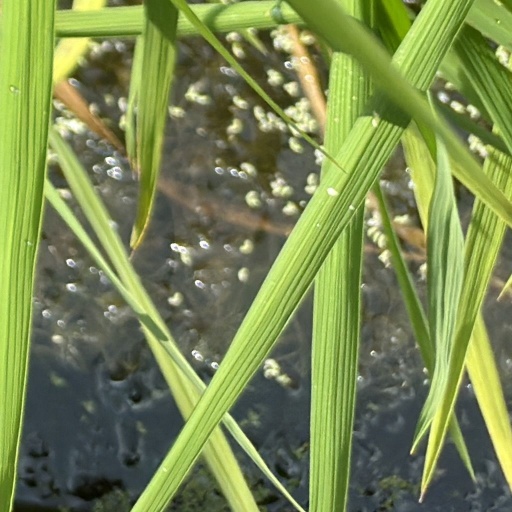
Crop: rice